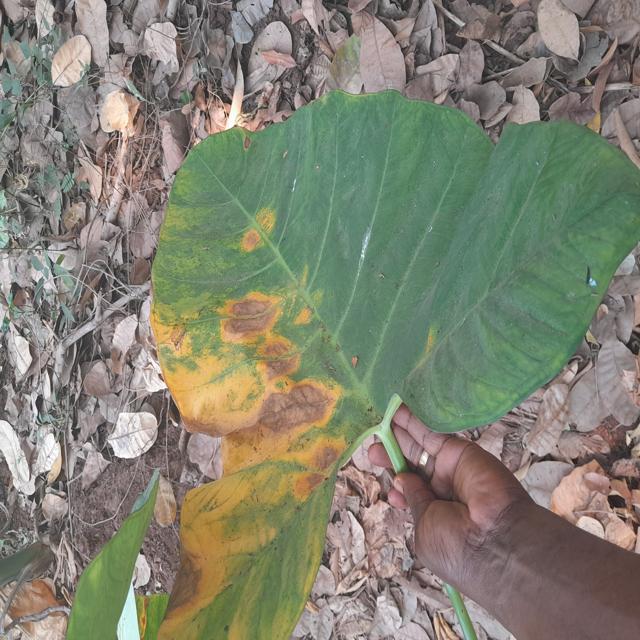
Label: Mid_Blight